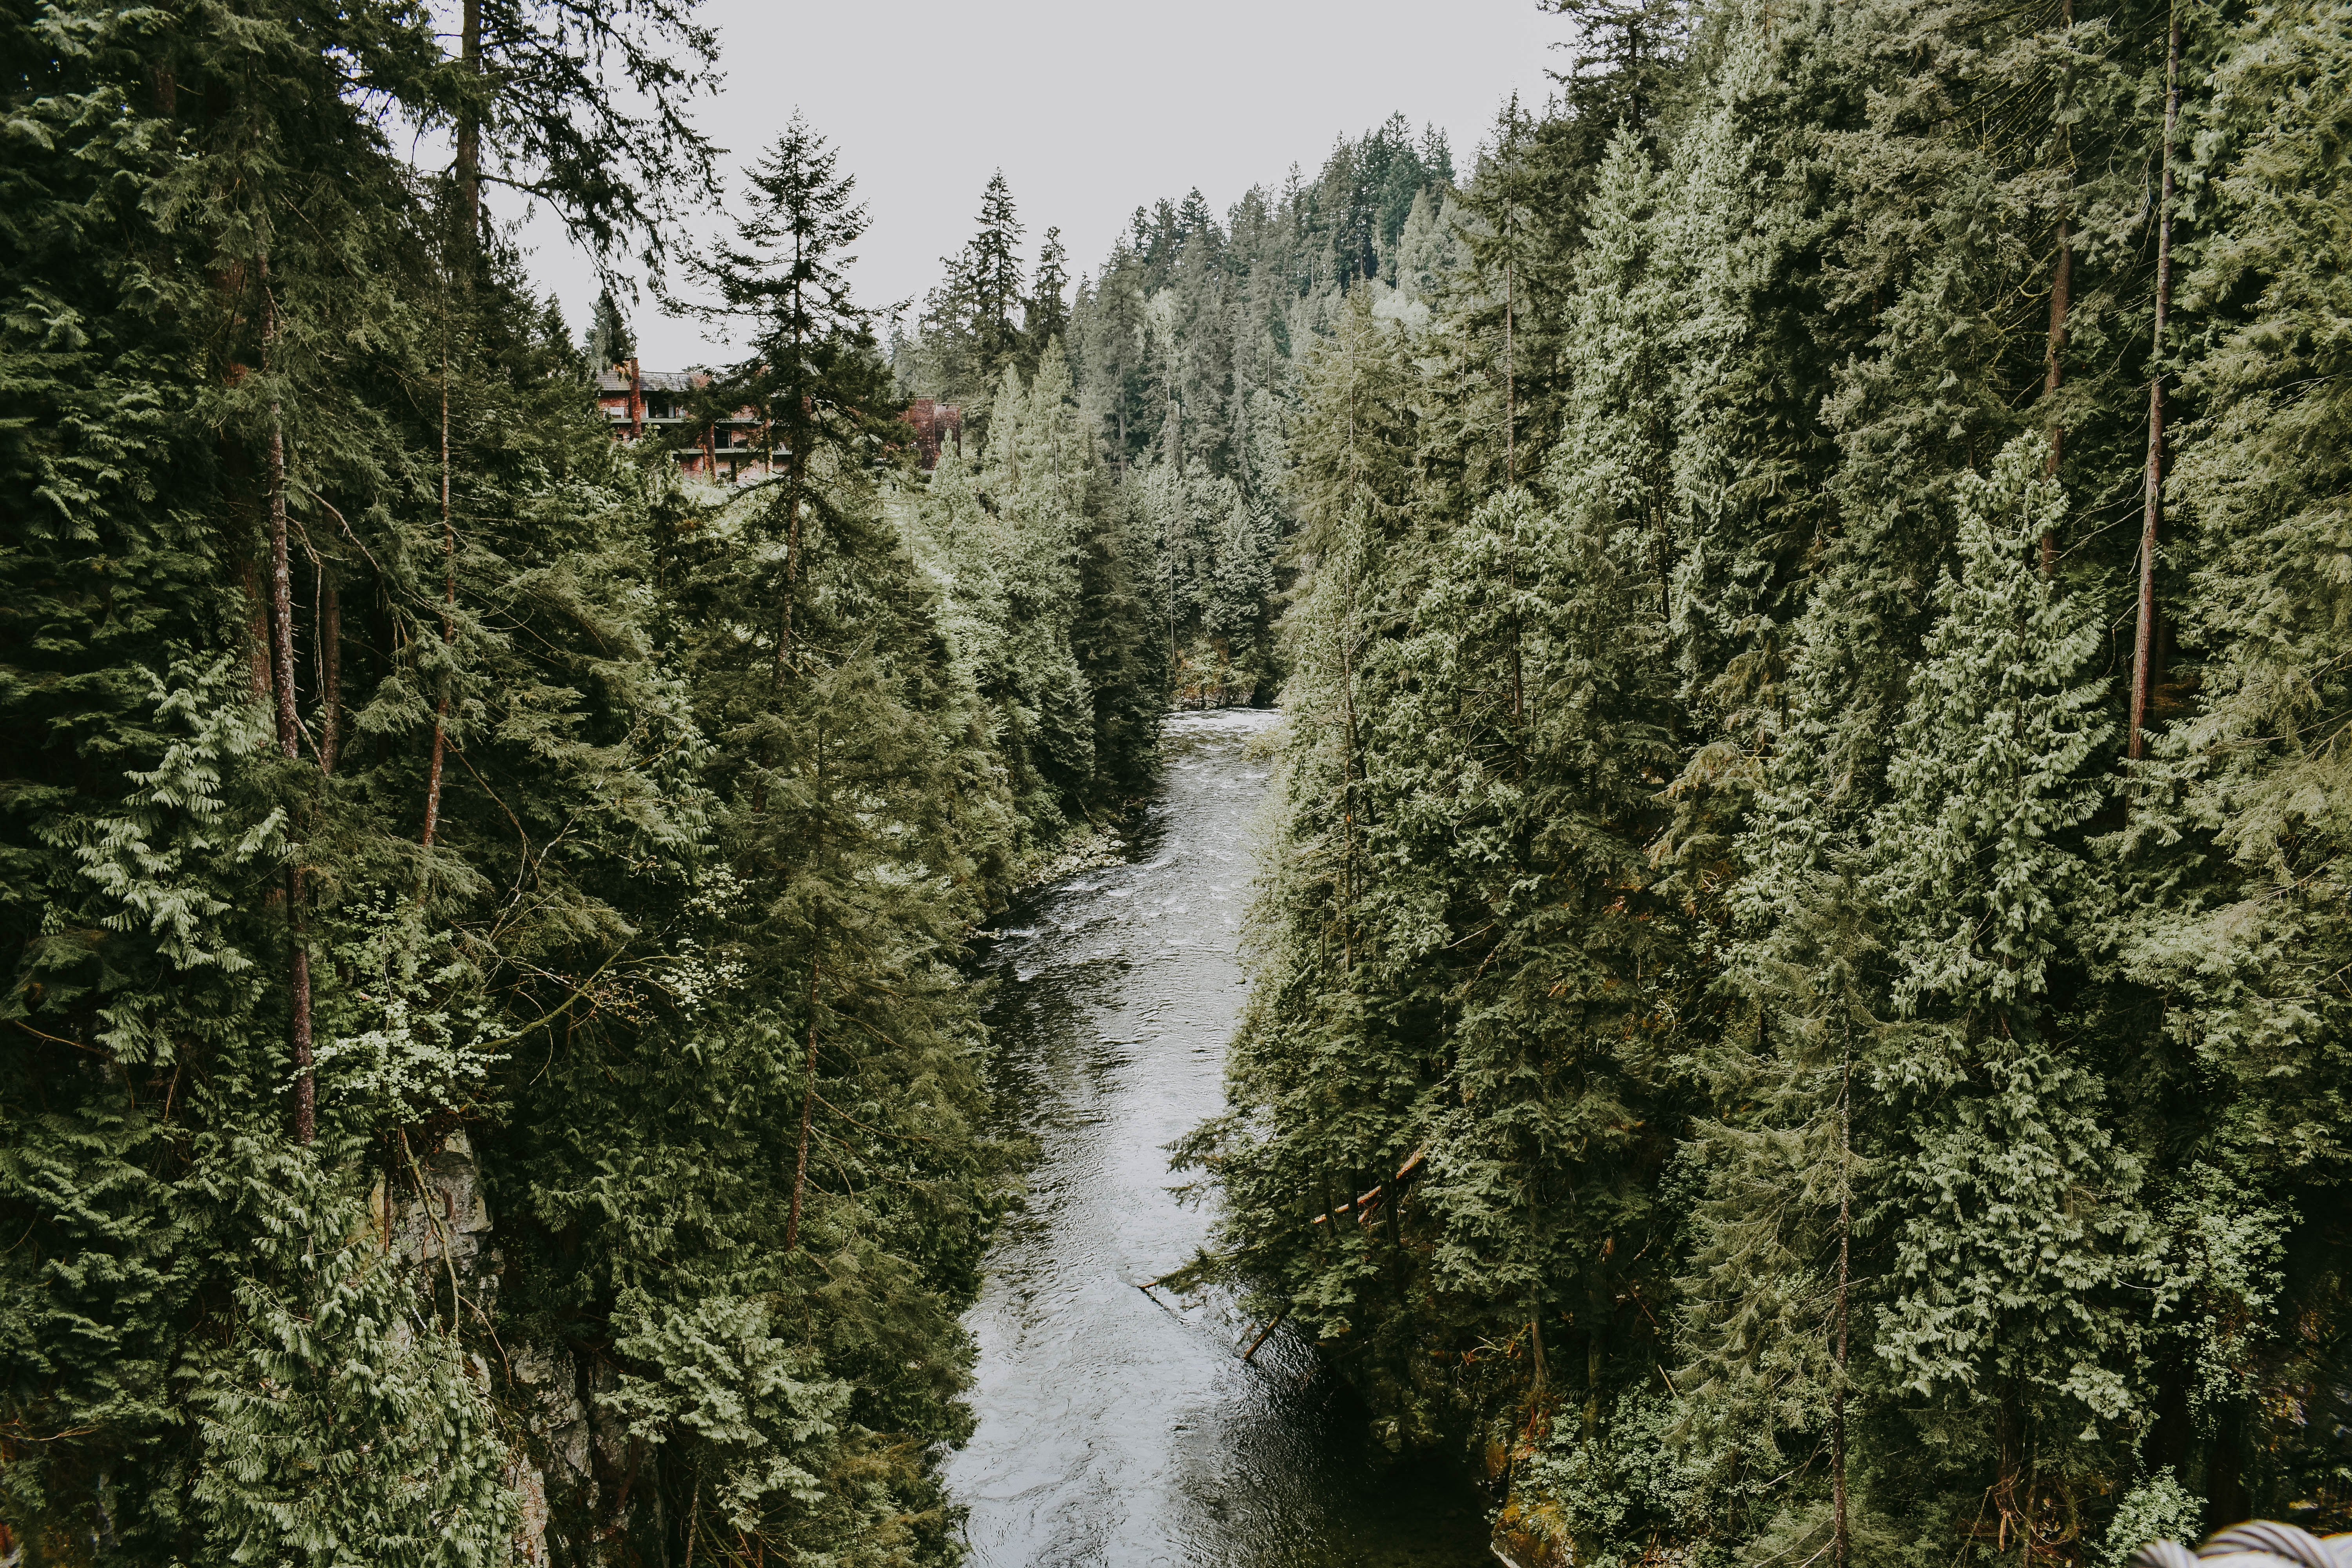
landscape, tree, water, nature, forest, wilderness, plant, river, stream, national park, bank, vegetation, rainforest, woodland, ecosystem, watercourse, nature reserve, riparian zone, biome, old growth forest, temperate coniferous forest, riparian forest, spruce fir forest, tropical and subtropical coniferous forests, valdivian temperate rain forest, fluvial landforms of streams